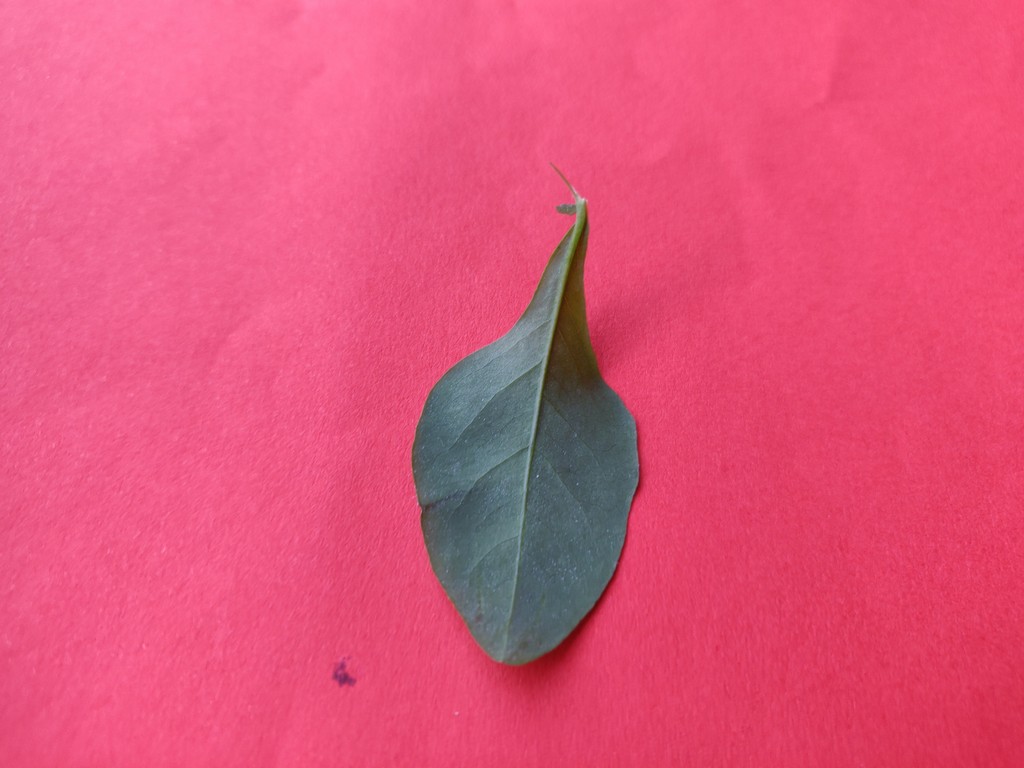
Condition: Healthy
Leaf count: single
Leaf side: back